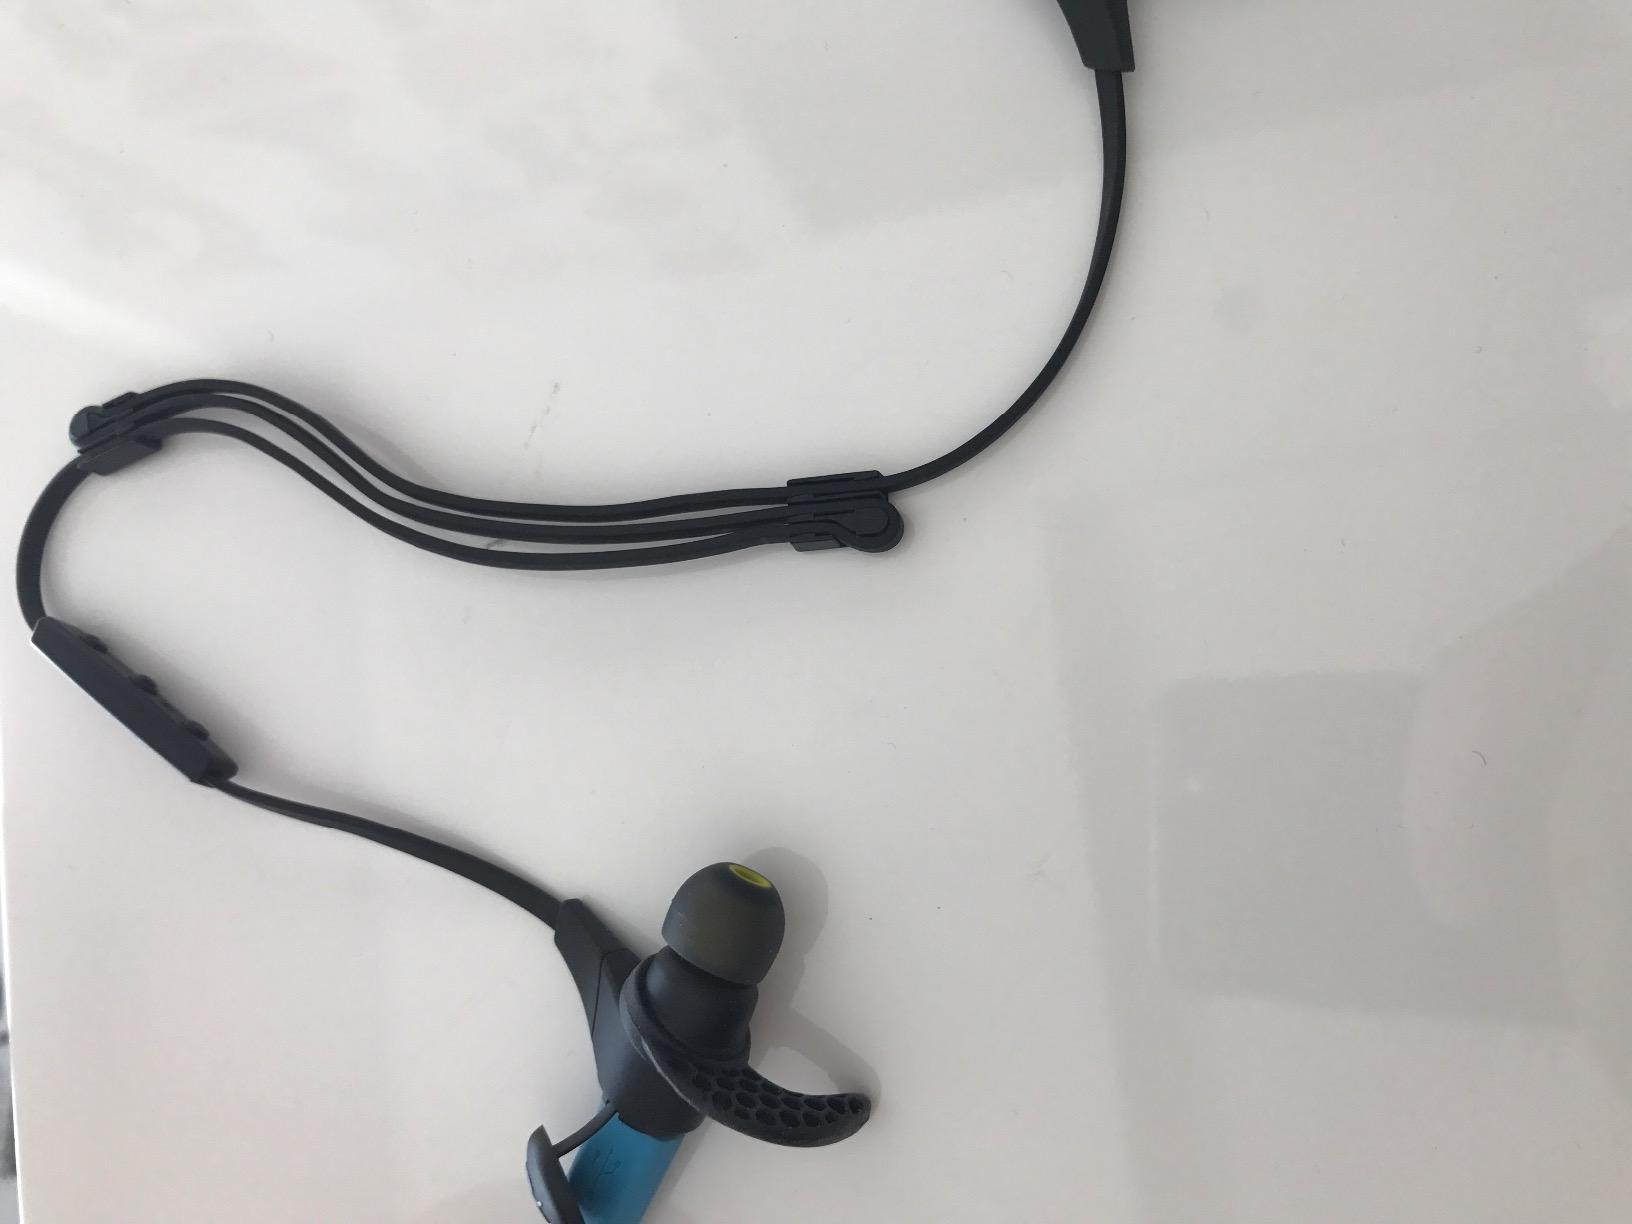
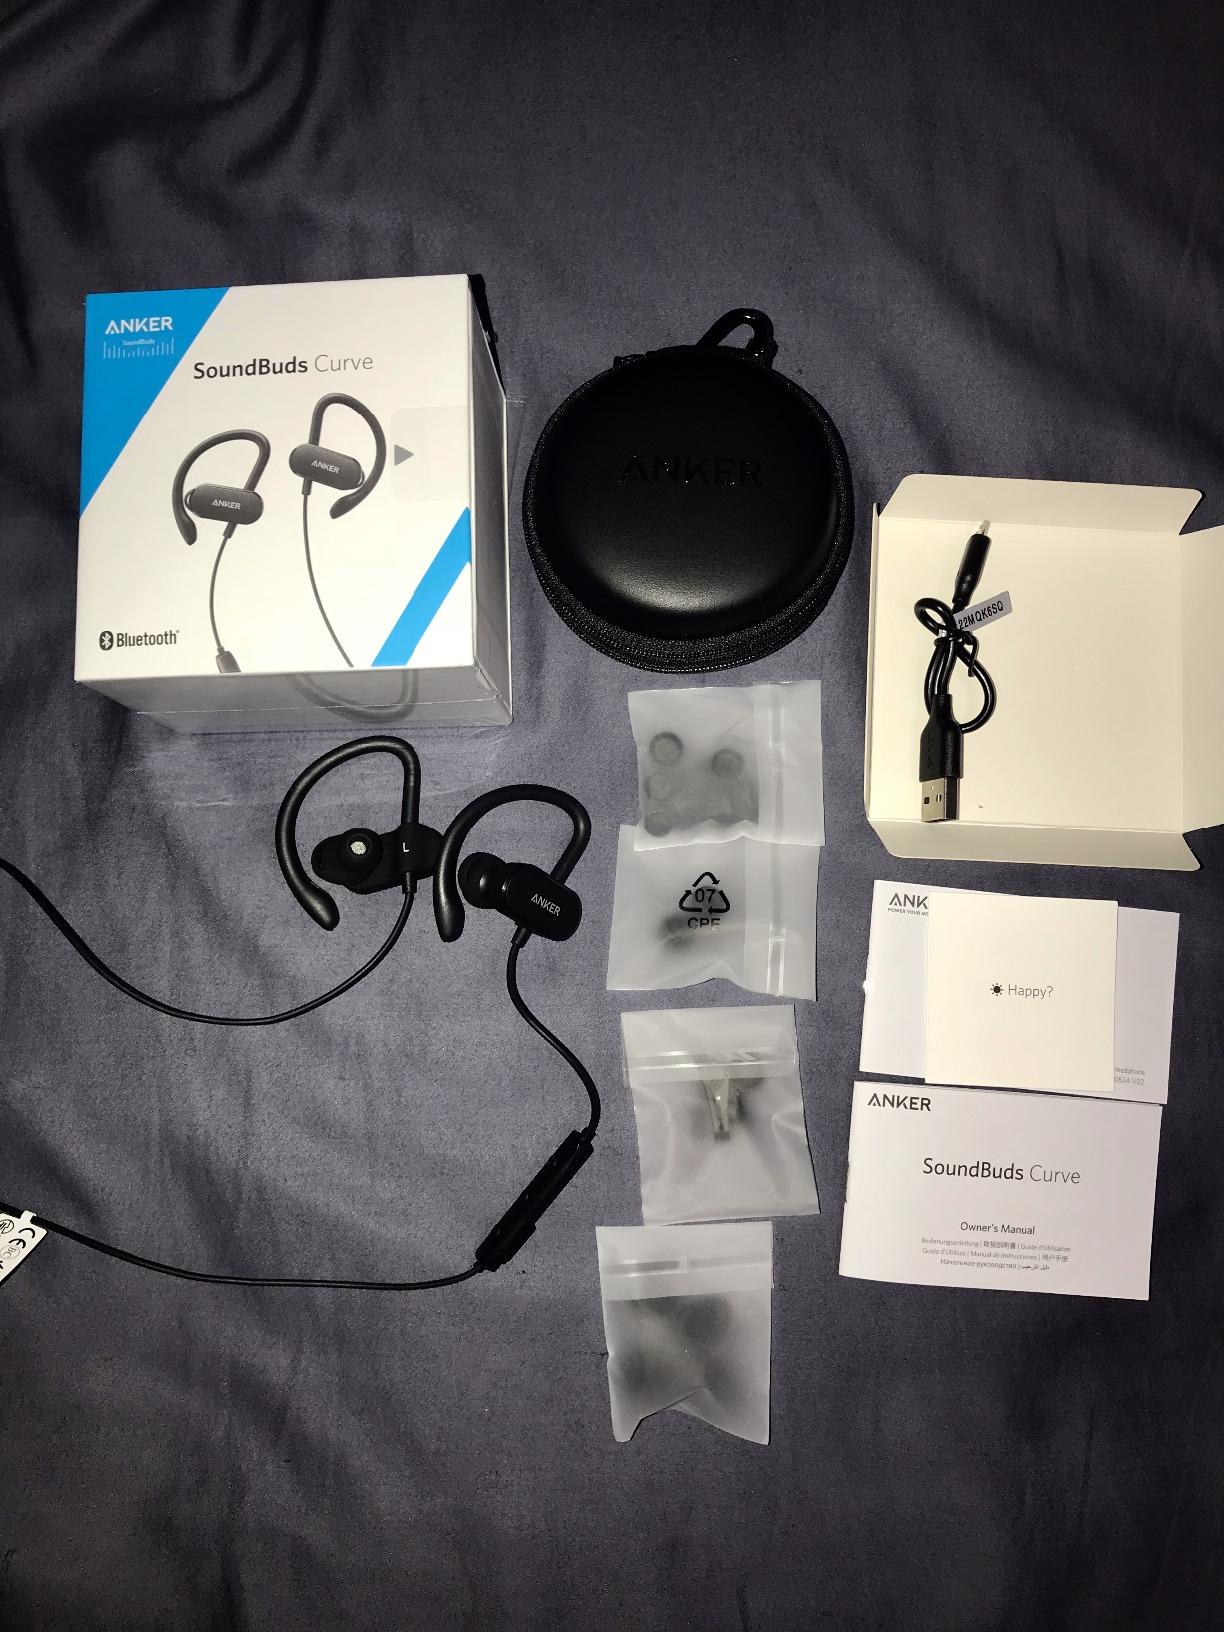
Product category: headphones
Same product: no